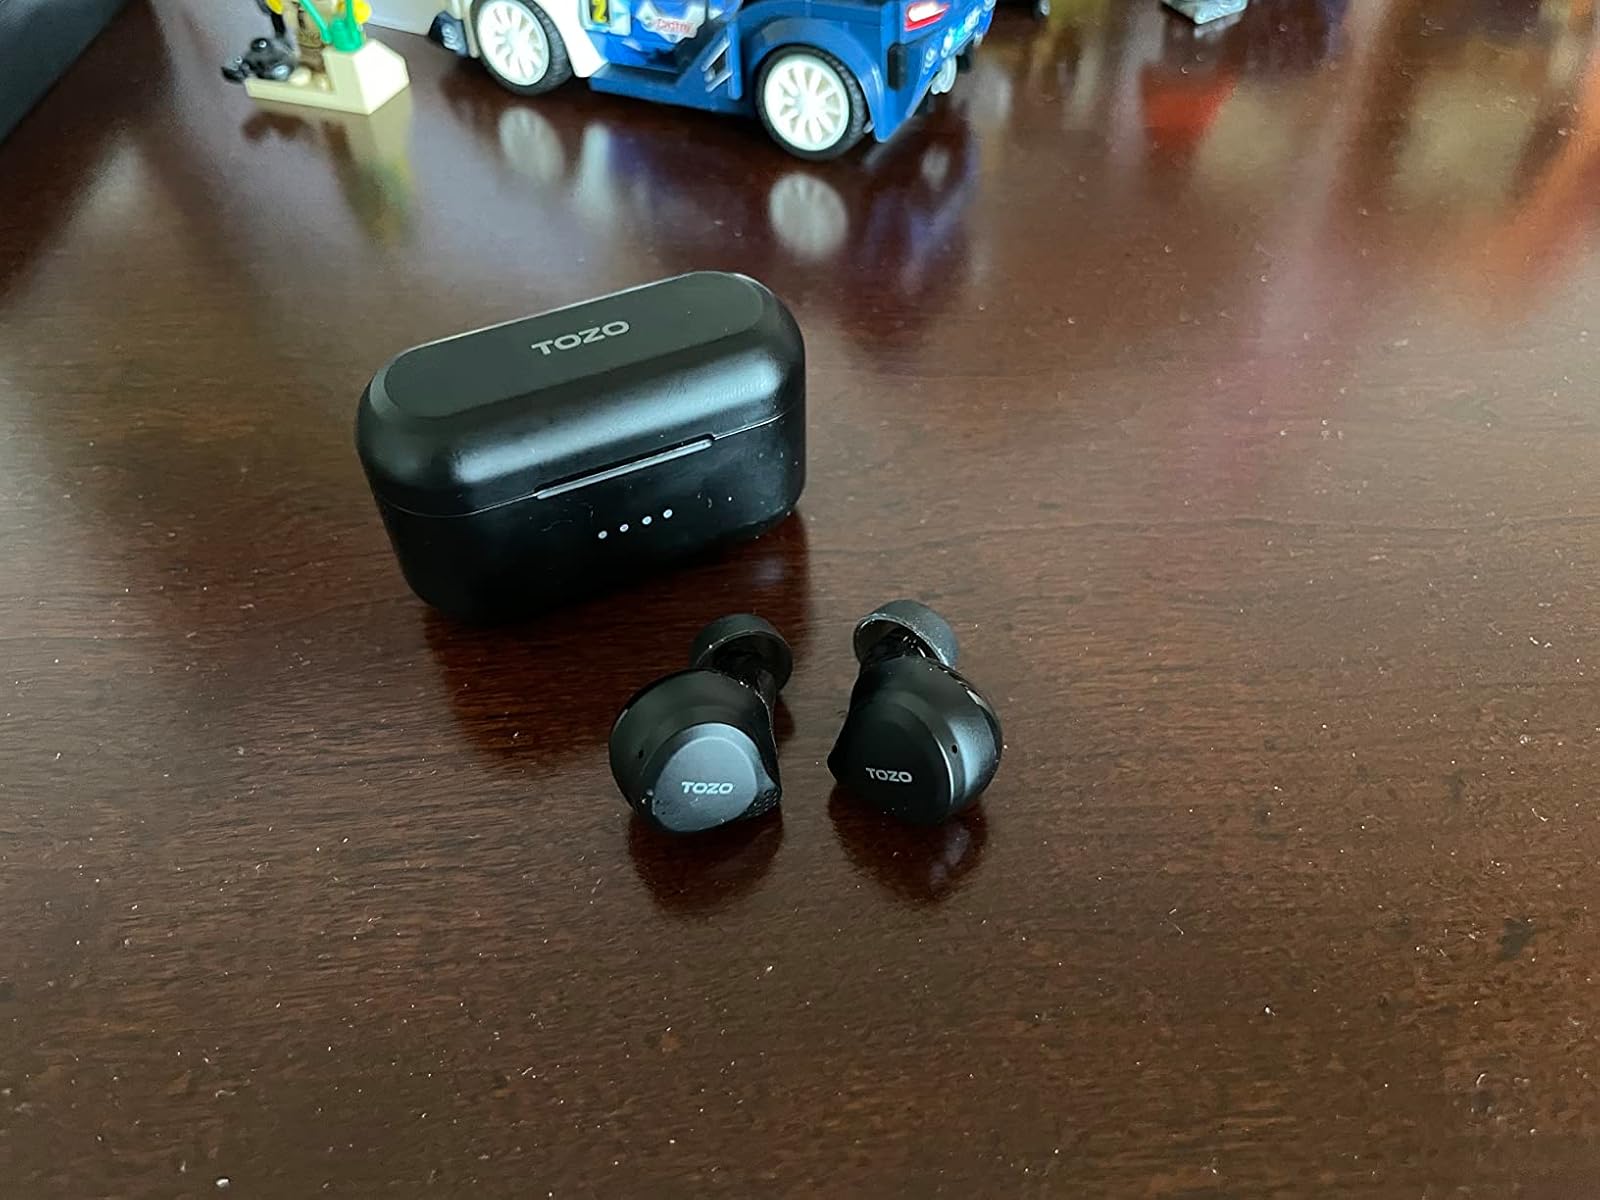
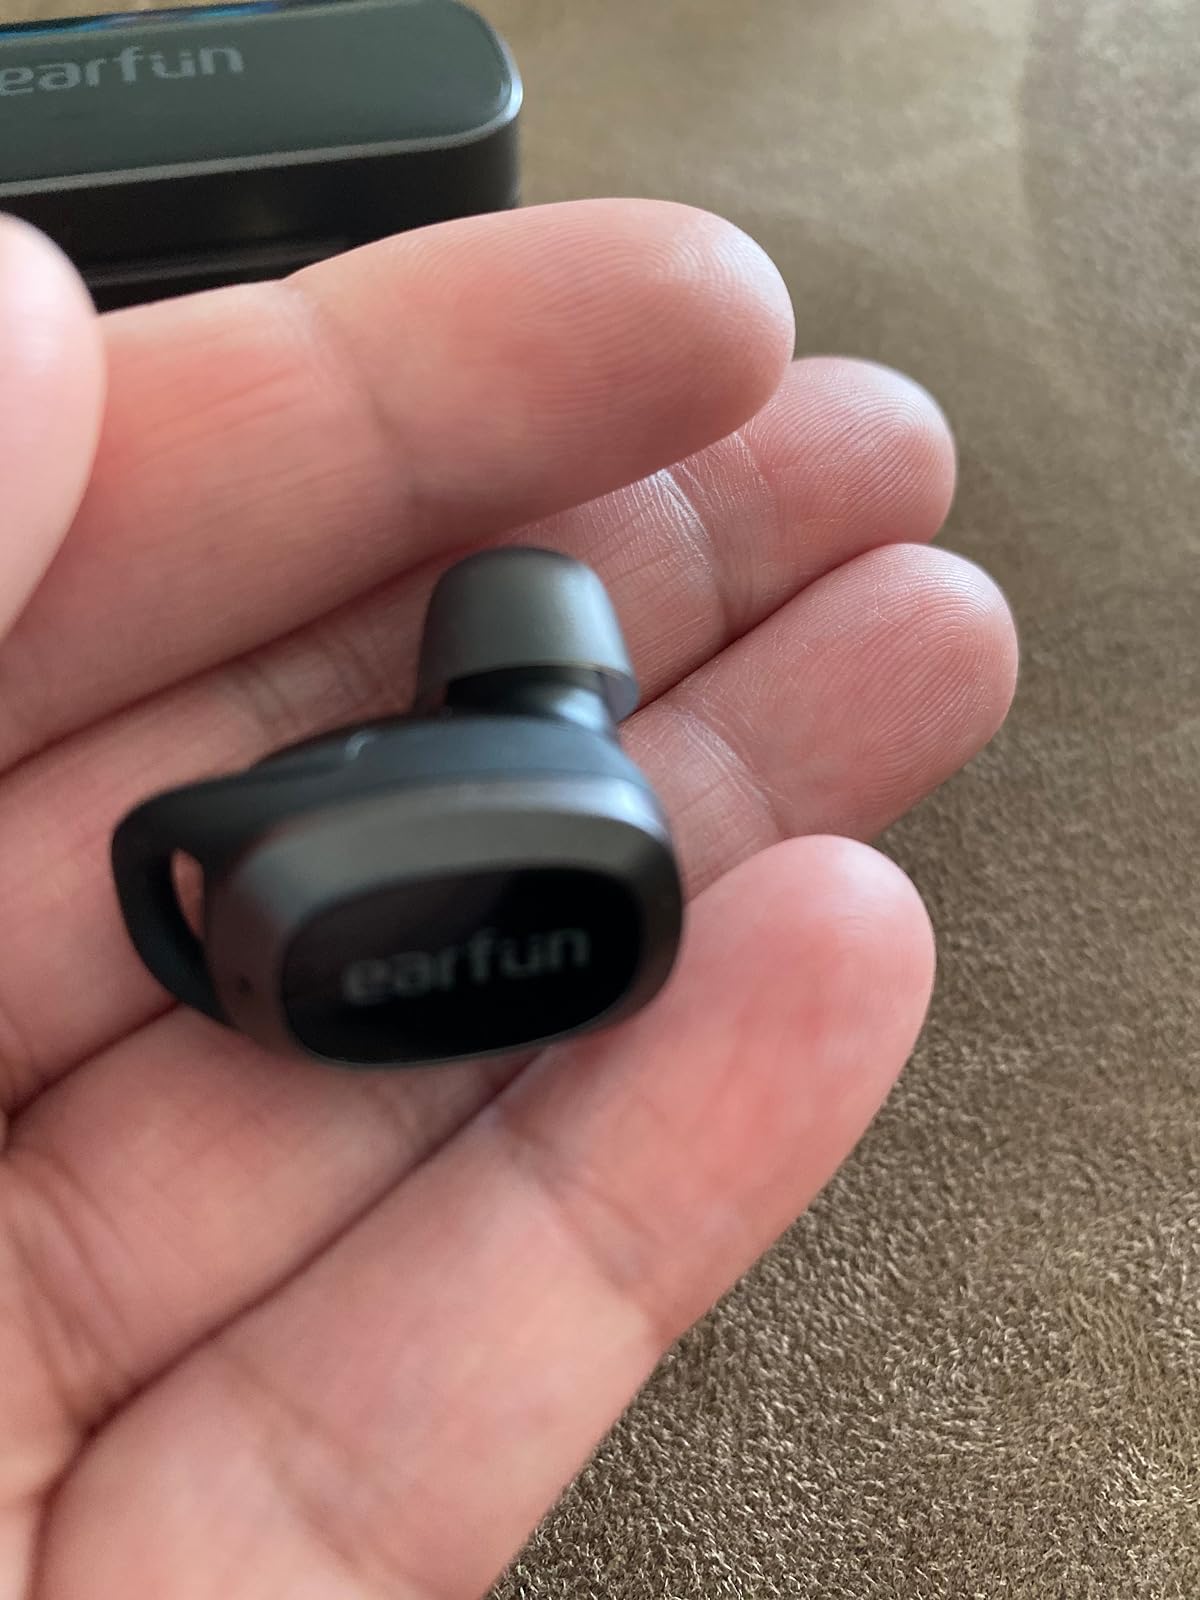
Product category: earbuds
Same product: no